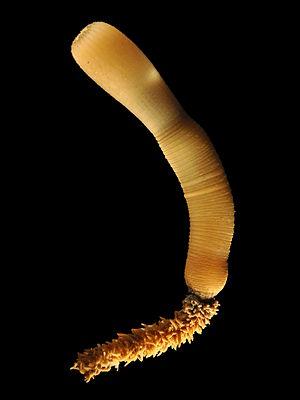
Tubiluchus arcticus est une espèce de priapuliens de la famille des Tubiluchidae.
Acanthopriapulus horridus est une espèce de vers marins de l'embranchement des Priapulida de l'océan Antarctique.
Les Priapulidae sont une famille de vers marins de l'embranchement des Priapulida. Les Halicryptidae sont parfois séparés des Priapulidae.
Halicryptus higginsi est une espèce de vers marins de l'embranchement des Priapulida de la mer de Beaufort en Alaska. C'est une espèce géante et donc la seule des Priapulida à être macrobenthique.